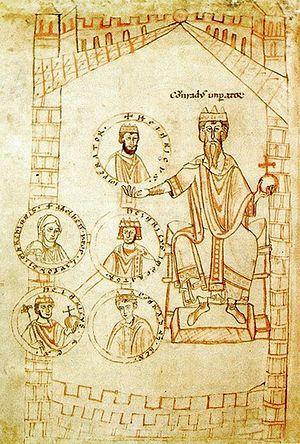
Septembre : le sultan Mahmûd quitte Ghaznî pour Balkh pour mener une expédition en Transoxiane contre les Qarakhanides Toghan Khan et Alitigin, qui maitres de Balasagun et de Boukhara menacent le Khorassan.